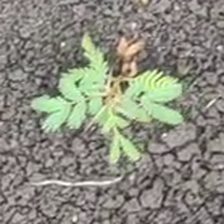
Weed species: Dwarf_cassia_(Chamaecrista pumila)